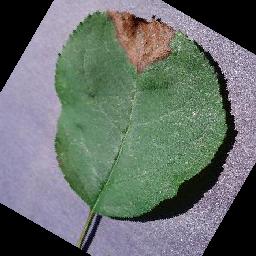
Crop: apple
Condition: black_rot